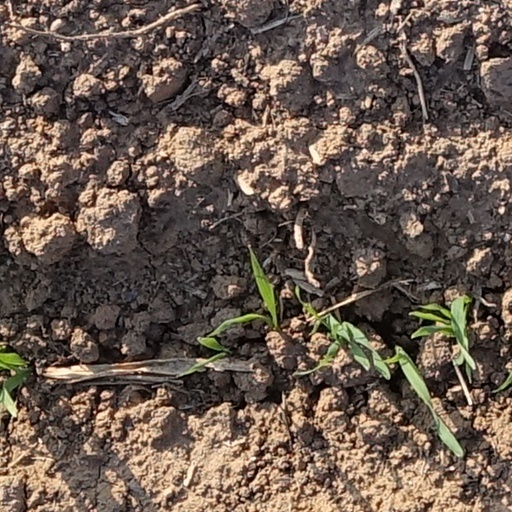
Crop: wheat